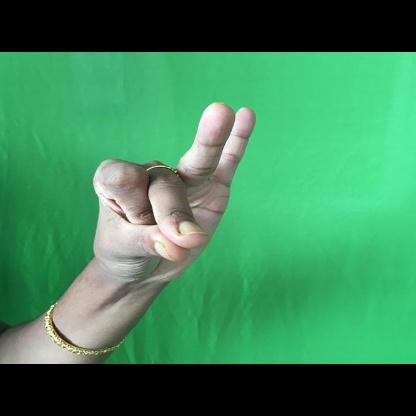
Mudra: Bramaram